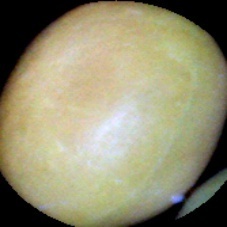
Label: Immature